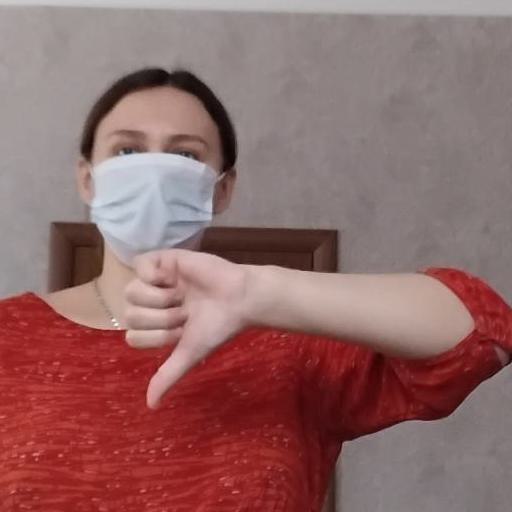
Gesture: dislike